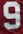
Number: 9